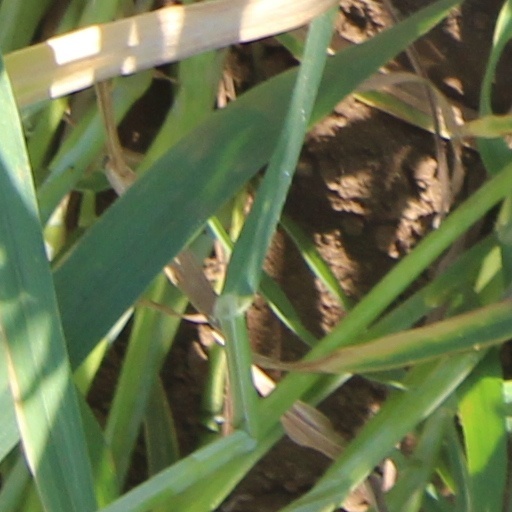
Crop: wheat